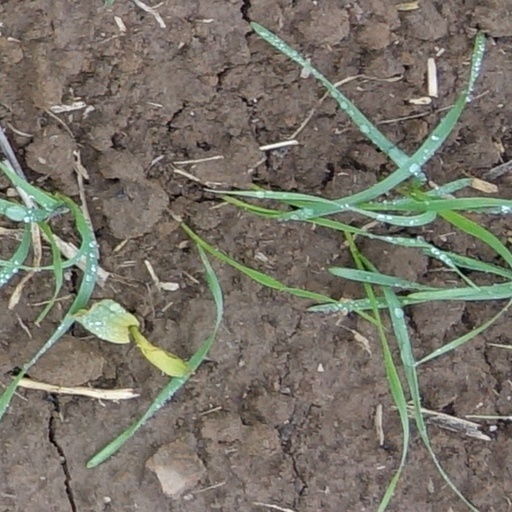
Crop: wheat